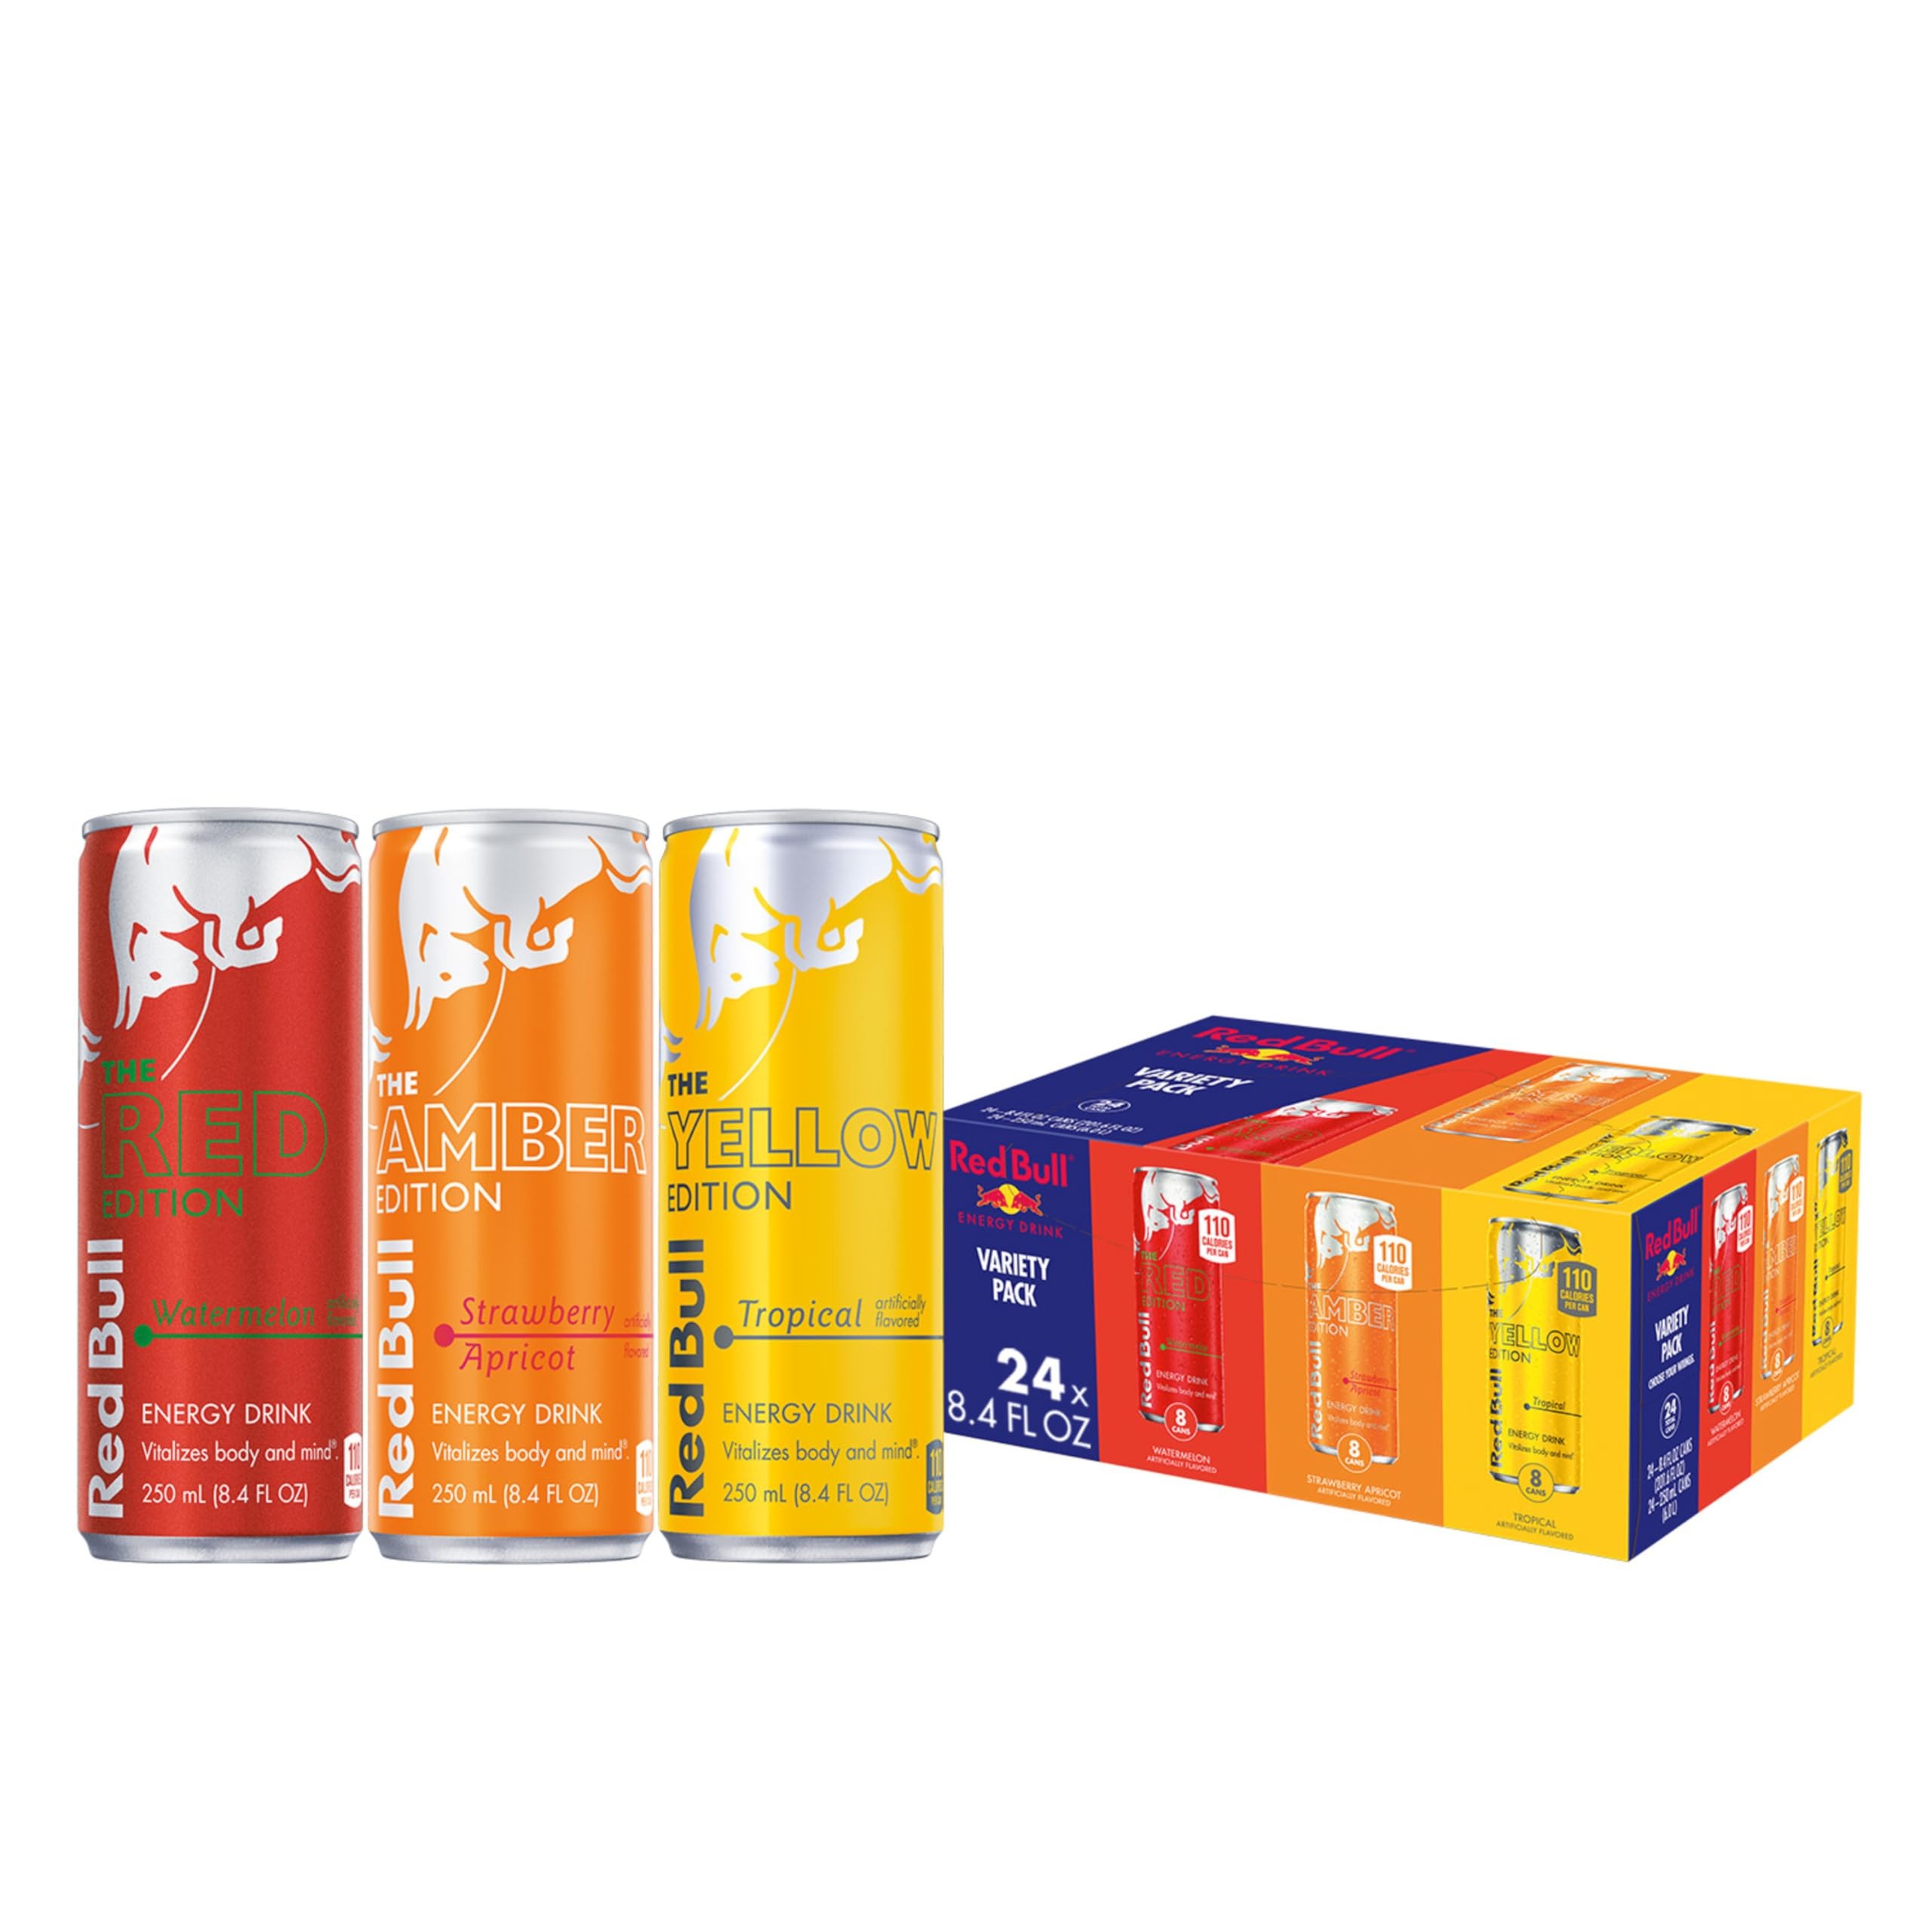
Item Name: Red Bull Energy Drink Variety Pack, Red, Yellow & Amber, with 80mg Caffeine plus Taurine & B Vitamins, 8.4 Fl Oz, Pack of 24 Cans
Bullet Point 1: This Variety Pack includes 8 cans each of Watermelon, Strawberry Apricot, and Tropical; Red Bull features taurine, an amino acid, plus four essential B-group vitamins B3, B6, B12 and B5, which contribute to normal energy-yielding metabolism
Bullet Point 2: Each 8.4 fl oz can contains 80mg of caffeine which helps to increase alertness, no more than 28g of real sugar similar to a glass of apple juice of the same size, and no more than 120 calories
Bullet Point 3: This lightly sparkling energy drink gives you wiiings for gaming, work, school, sports, pre-workout, music festivals, and on-the-go; Made to be vegetarian and free from wheat, dairy, gluten, and lactose
Bullet Point 4: Try our unique Red Bull Editions featuring the flavors of Peach-Nectarine, Juneberry, Coconut Berry, Dragon Fruit, Blueberry and more; Sugar free options include Red Bull Sugar Free and Red Bull Zero
Bullet Point 5: Best enjoyed ice cold, Red Bull makes an excellent base for non-alcoholic mocktails; Add in your favorite fruit juice or fruit garnishes for endless combinations
Value: 201.6
Unit: Fl Oz

Price: 24.99